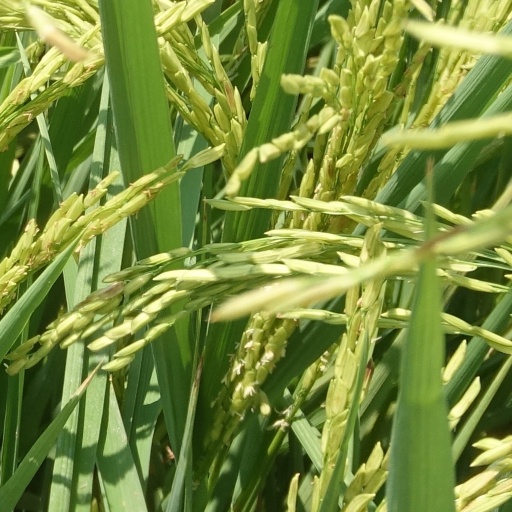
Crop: rice